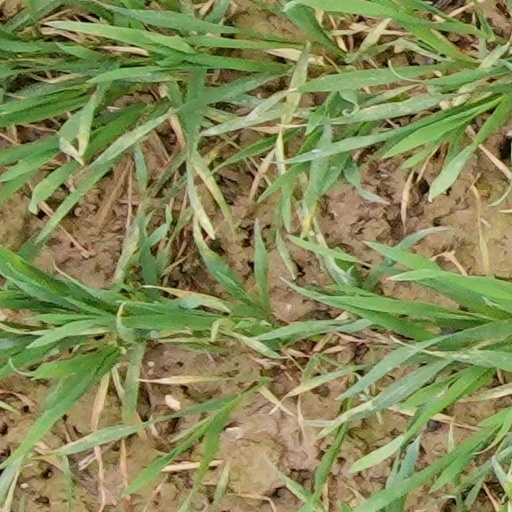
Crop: wheat